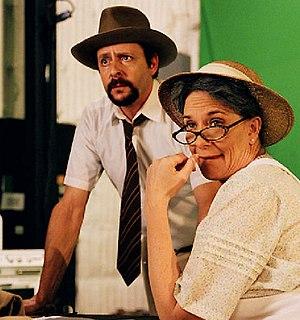
Judd Nelson est un acteur, producteur et scénariste américain né le 28 novembre 1959 à Portland. Il a été considéré, dans les années 1980, comme un membre du Brat Pack.